Dorit Golender

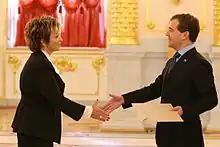

Dorit Golender is the Vice President of Community Relations for the Genesis Philanthropy Group. She took the position after serving for five years as the Plenipotentiary Ambassador of the State of Israel to the Russian Federation (2010-2015). She also was a broadcast journalist known as Shlomit Lidor to Russian listeners.